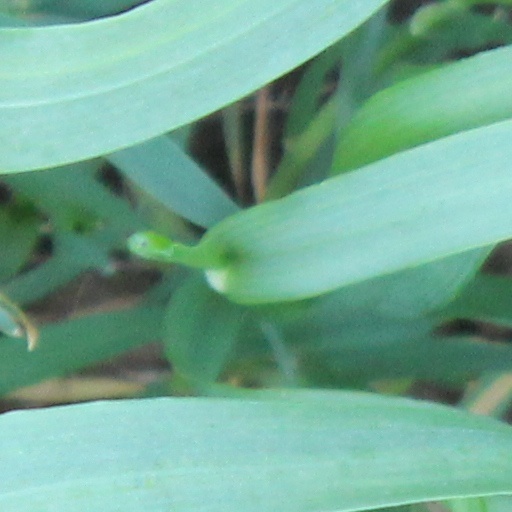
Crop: wheat